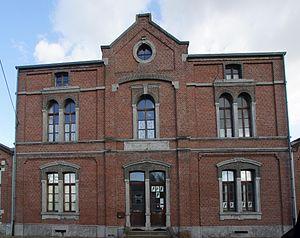
Villers-la-Ville (Sart-Dames-Avelines), Belgique: Ancienne maison communale
Sart-Dames-Avelines est un village du Brabant wallon, situé à la source de la Thyle. Il fait aujourd'hui partie de la commune de Villers-la-Ville, en Brabant wallon. C'était une commune à part entière avant la fusion des communes de 1977.